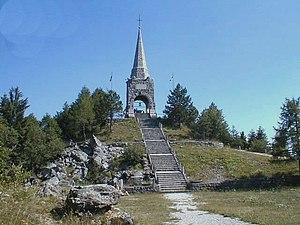
Piovene Rocchette est une commune italienne de la province de Vicence dans la région Vénétie en Italie. Elle fait partie de l'Union montagnarde Pasubio Alto Vicentino.